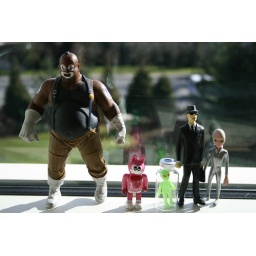
Toys in office window - building 50